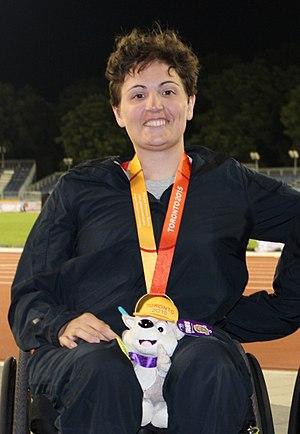
Rachael Morrison, née le 2 juillet 1987 à Royal Oak, est une athlète handisport américaine spécialiste du lancer du disque dans la catégorie F52. Elle est championne paralympique lors des Jeux de 2016.